George Ivașcu

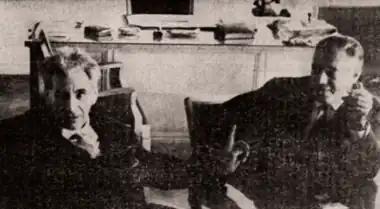
With George Călinescu at the "Contemporanul" headquarters,

Although described in "Siguranța" reports as "one of the principal communists in Moldavia region", Ivașcu was released on parole following the intervention of Călinescu, Iordan, Mihai Ralea and Petre Andrei. In September 1940, Ivașcu was allowed to resume work as chief editor of a new paper, "Avântul", co-opting Camilar and Magda Isanos on his staff; censorship intervened again, and "Avântul" was altogether unpublished. That same month, the National Renaissance Front crumbled and the Iron Guard came to power, establishing its own "National Legionary State"—in fact an unbalanced partnership with an authoritarian Premier, Ion Antonescu. The regime immediately stripped Ivașcu of his teaching post. Following arrangements made by his in-laws, Ivașcu relocated to Bucharest, the national capital. Reportedly, he was in contact with the PCdR and its Social Democratic Party allies, who provided for Ivașcu with means to join the antifascist underground. This clandestine interval ended in November, when he was arrested by the National Legionary authorities, and interrogated for at least a month.